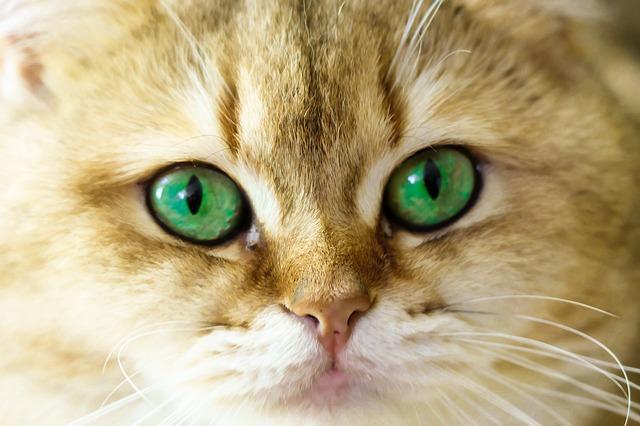
cat